Pembroke Royal Garrison Artillery

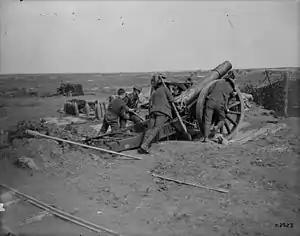
Crew positioning a 6-inch 26 cwt howitzer in 1918.

Gun batteries were packed into the Ypres Salient – II Corps had 36 RGA batteries in the Dickebusch area – where they were under observation and counter-battery (CB) fire from the Germans on the higher ground. Casualties among guns and gunners were high, and II Corps had failed to make much progress. The offensive continued through the summer and autumn of 1917: the Battles of the Menin Road, Polygon Wood and Broodseinde were highly successful because of the weight of artillery brought to bear on German positions. But as the offensive continued with the Poelcappelle and First and Second Battles of Passchendaele, the tables were turned: British batteries were clearly observable from the Passchendaele Ridge and were subjected to counter-battery (CB) fire, while their own guns sank into the mud and became difficult to aim and fire. There was no respite for the gunners: although 88th HAG moved out of the Salient in October, 114th Siege Bty stayed with Fifth Army, transferring to 68th HAG on 1 October. After 68th HAG was converted into a permanent RGA brigade on 1 February 1918, 114th Siege Bty remained with it until the Armistice.